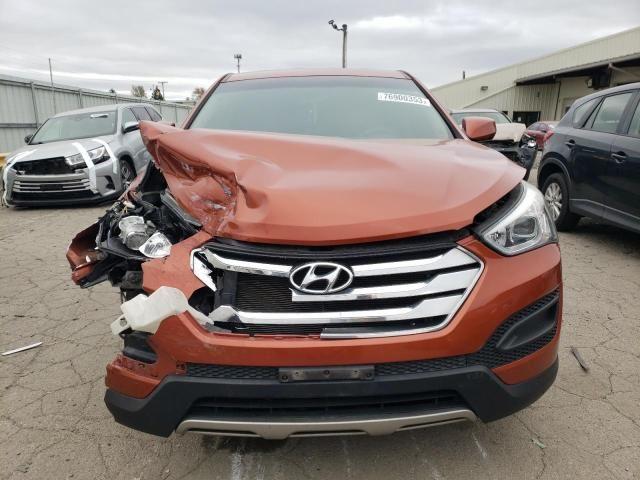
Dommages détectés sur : pare-choc avant, feu avant droit, capot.
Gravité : majeur